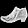
Label: Ankle boot